Giant Food (Landover)

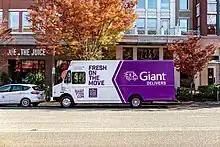
Giant Delivers truck, part of eCommerce service that was launched with Giant Food in 2020

Giant was founded in 1936 by Nehemiah Meir "N.M." Cohen and Samuel Lehrman. Cohen was a rabbi who had emigrated from Jerusalem following World War I and opened a kosher meat market in Carnegie, Pennsylvania. Lehrman was the financial backer who provided the funds for the company's creation. The first store was at Georgia Avenue NW and Park Road NW in the District of Columbia.